Muppet Treasure Island

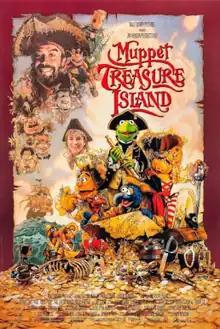
Theatrical release poster by Drew Struzan

Muppet Treasure Island is a 1996 American musical swashbuckler comedy film directed by Brian Henson and the fifth theatrical film featuring the Muppets. Adapted from the 1883 novel "Treasure Island" by Robert Louis Stevenson, similarly to its predecessor "The Muppet Christmas Carol" (1992), the key roles were played by live-action actors, with the Muppets in supporting roles. The film stars Muppet performers Dave Goelz, Steve Whitmire, Jerry Nelson, Kevin Clash, Bill Barretta, and Frank Oz in various roles, as well as Tim Curry as Long John Silver and introduces Kevin Bishop as Jim Hawkins.